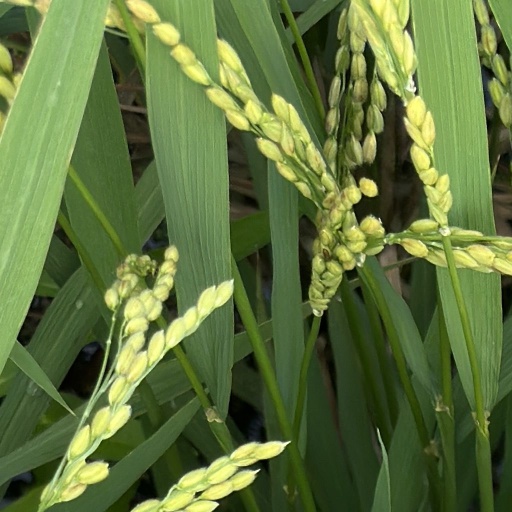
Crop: rice